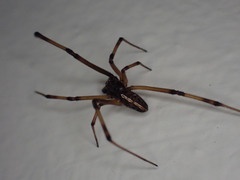
Species: Lactrodectus_hesperus